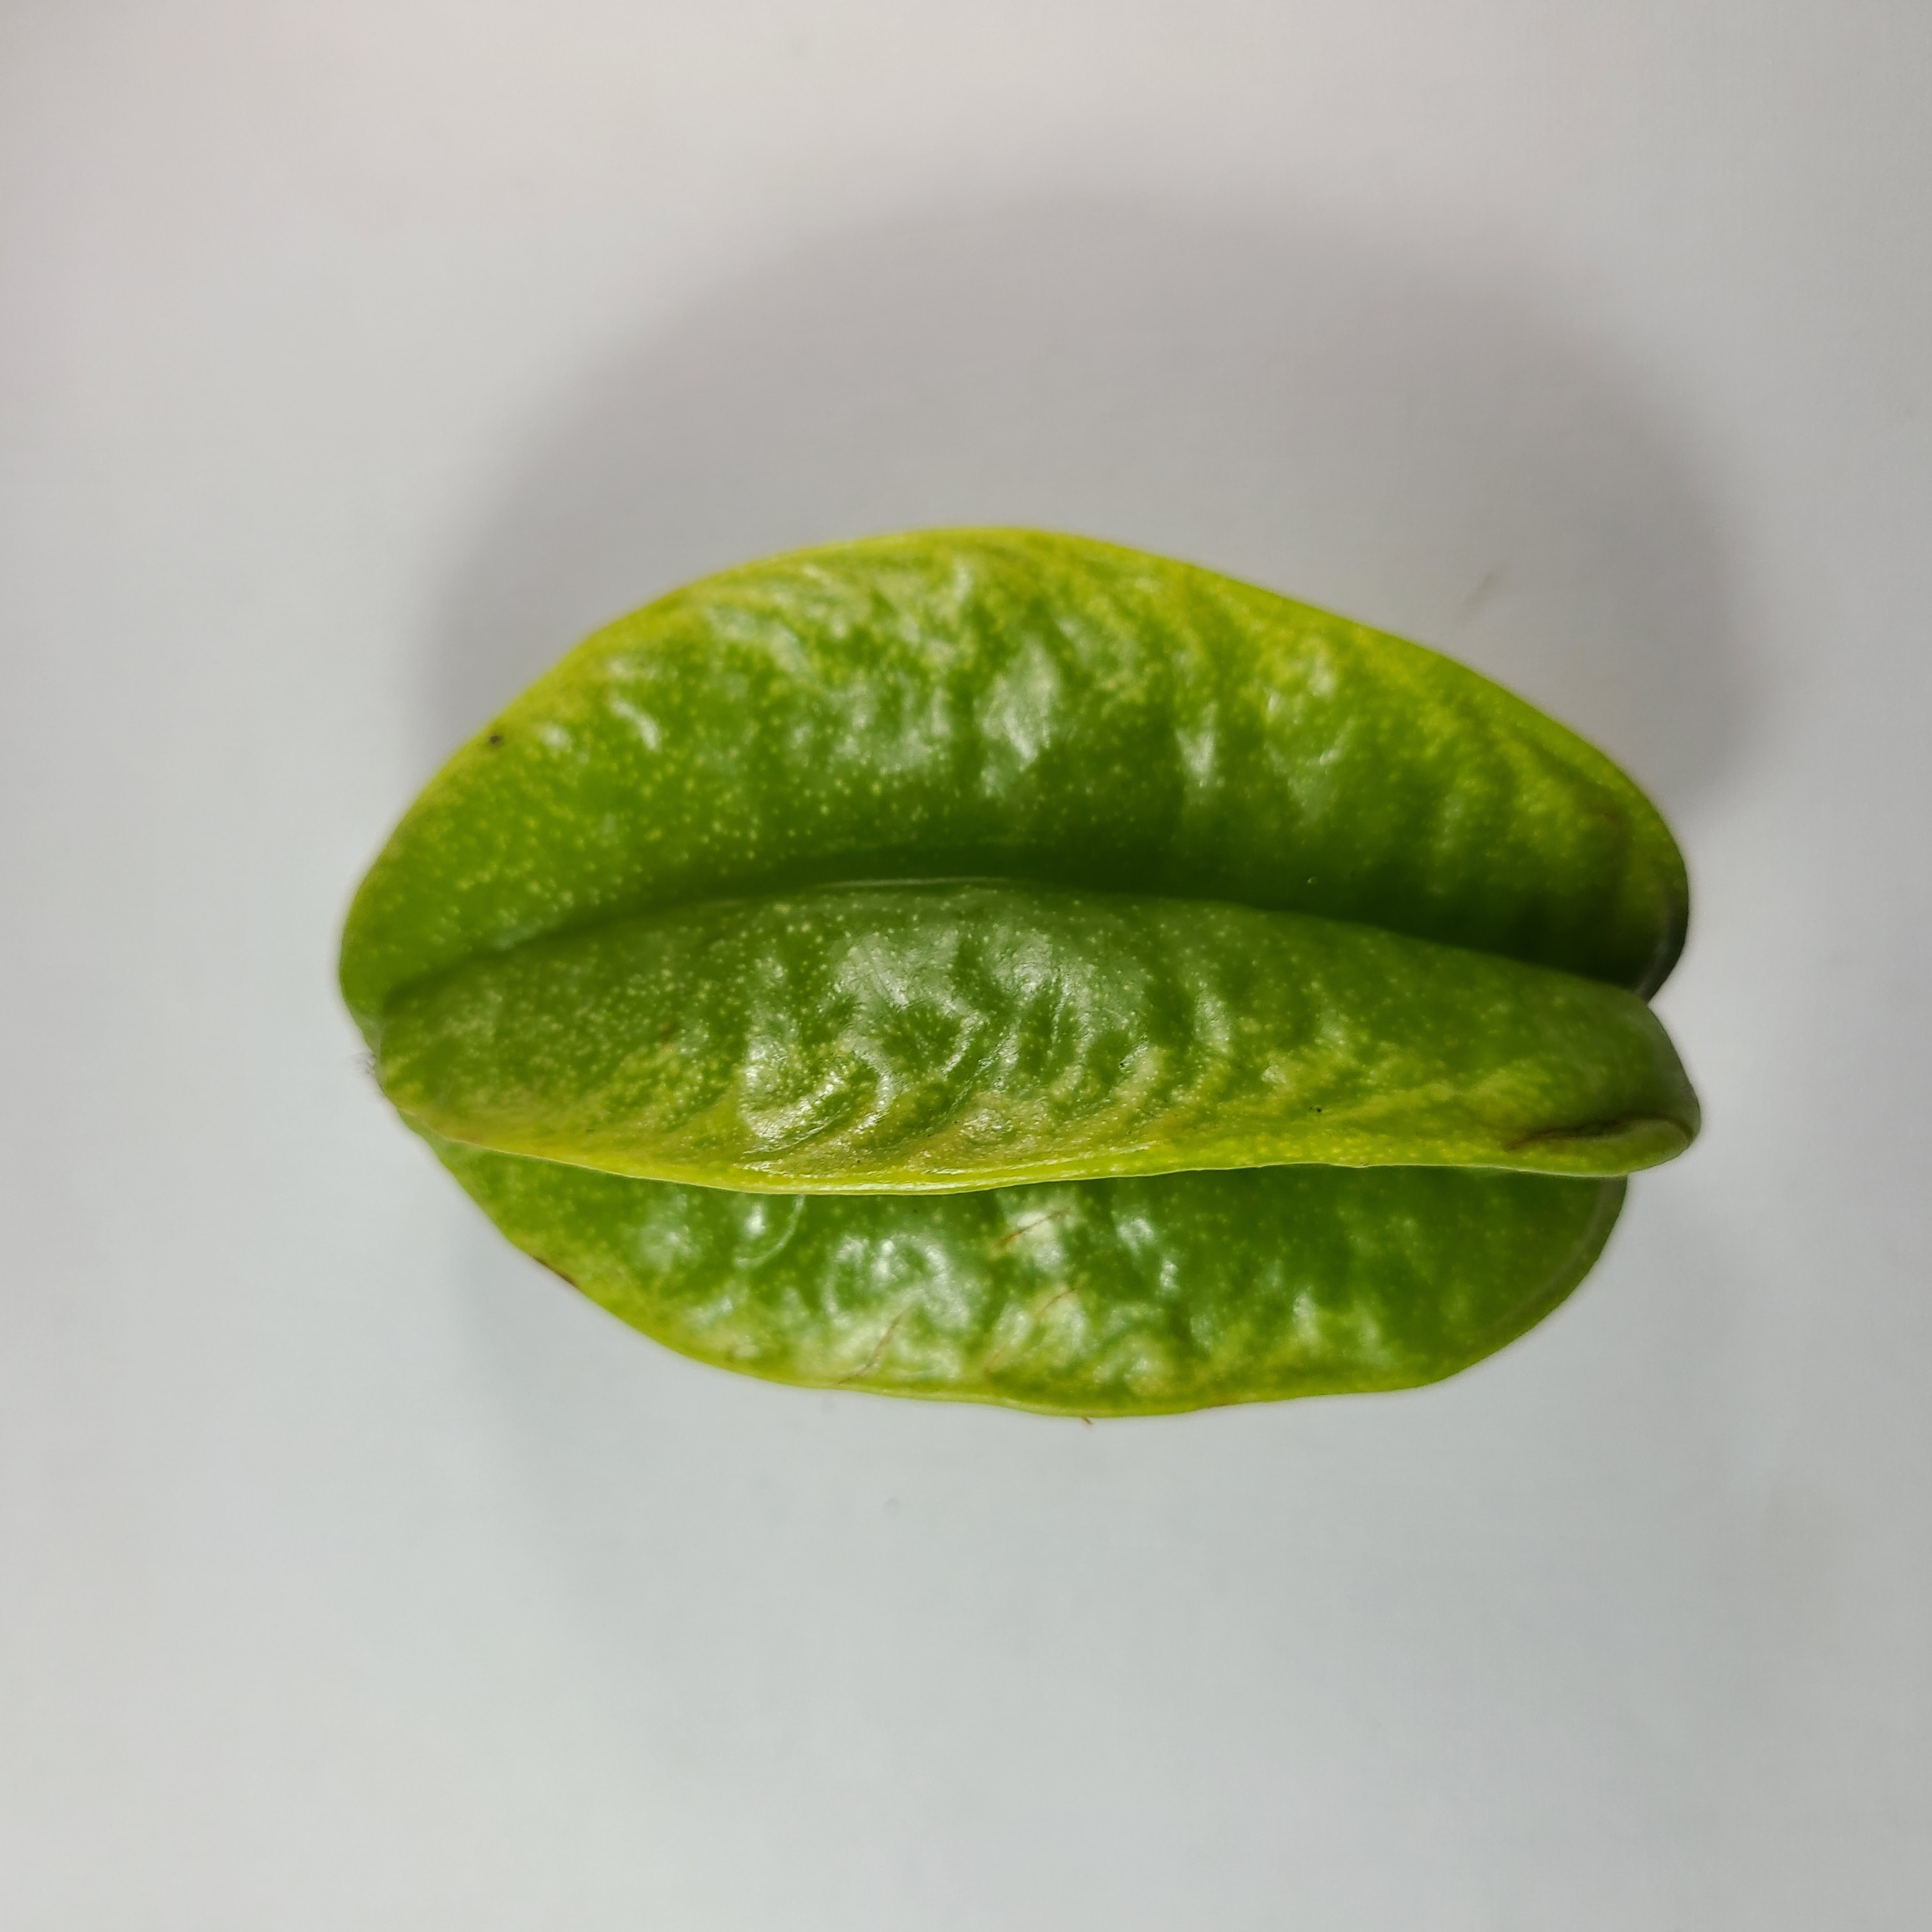
Label: Healthy Fruits